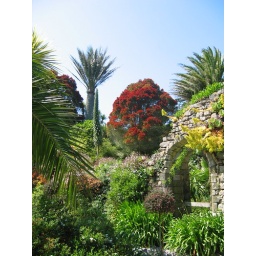
Tresco Abbey Gardens - Raia tree in flower